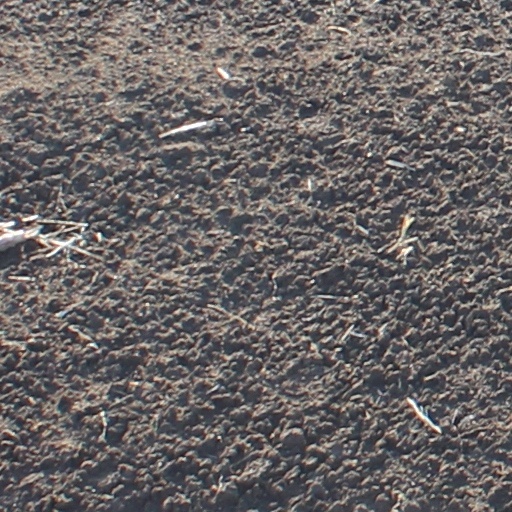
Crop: wheat